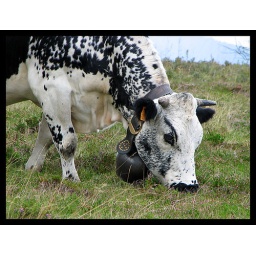
A cow from the Vosges region in her high altitude pasture